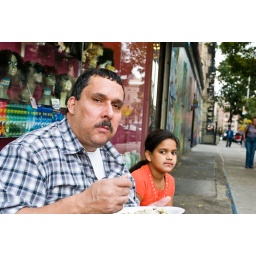
The little girl isn't with him. She's just sitting in one of the two sidewalk chairs to eat.